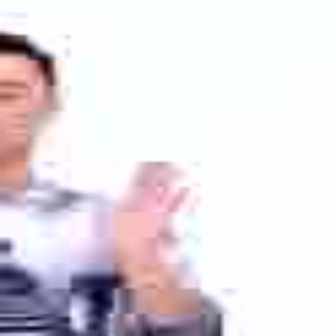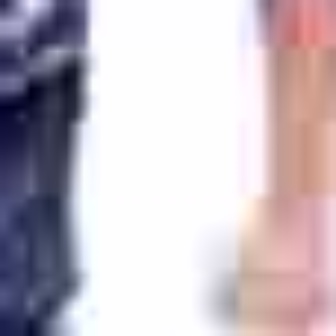
  Please identify the target specified by the bounding box [92,155,190,253] in the first image and locate it in the second image. Return the coordinates in [x_min,y_min,x_max,y_max] format.
Answer: [184,177,334,326]